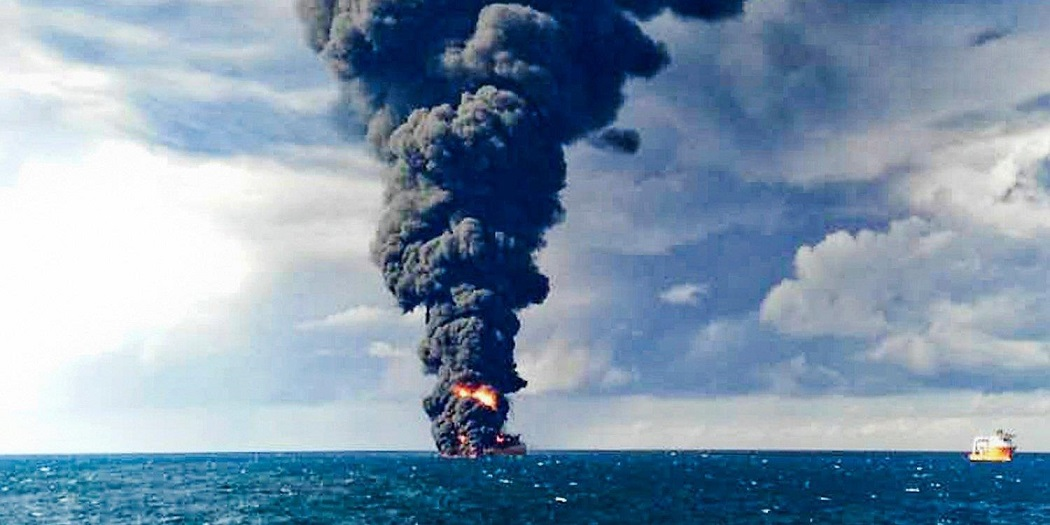
Fire: yes
Smoke: yes